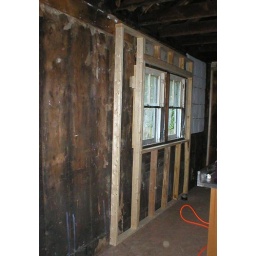
Framing around existing kitchen windows